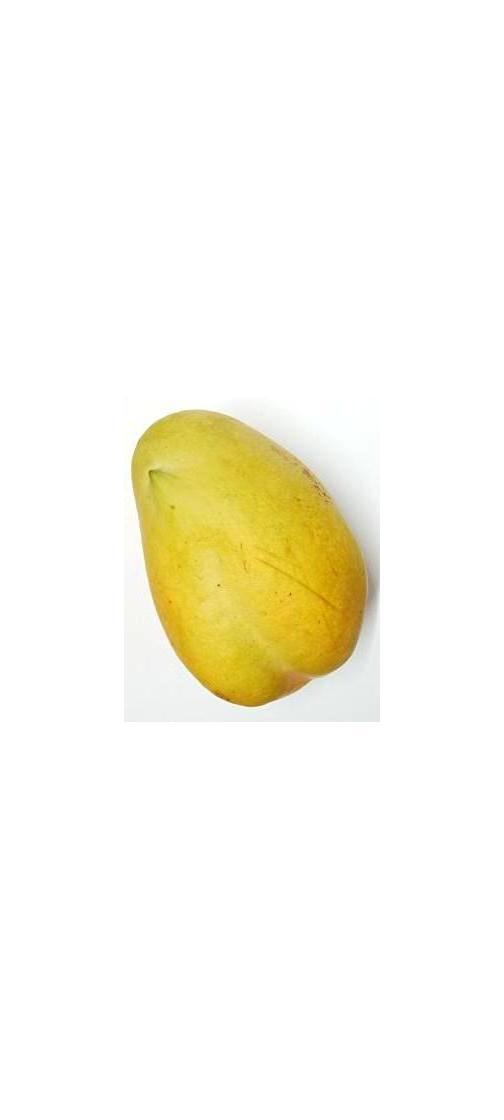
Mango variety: Bari-11